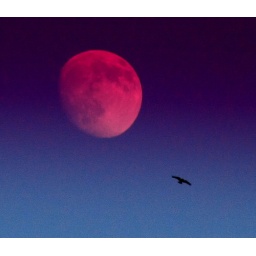
a litle change in the color of the moon , Handheld through my window glass , and. no photoshop .